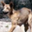
Label: dog